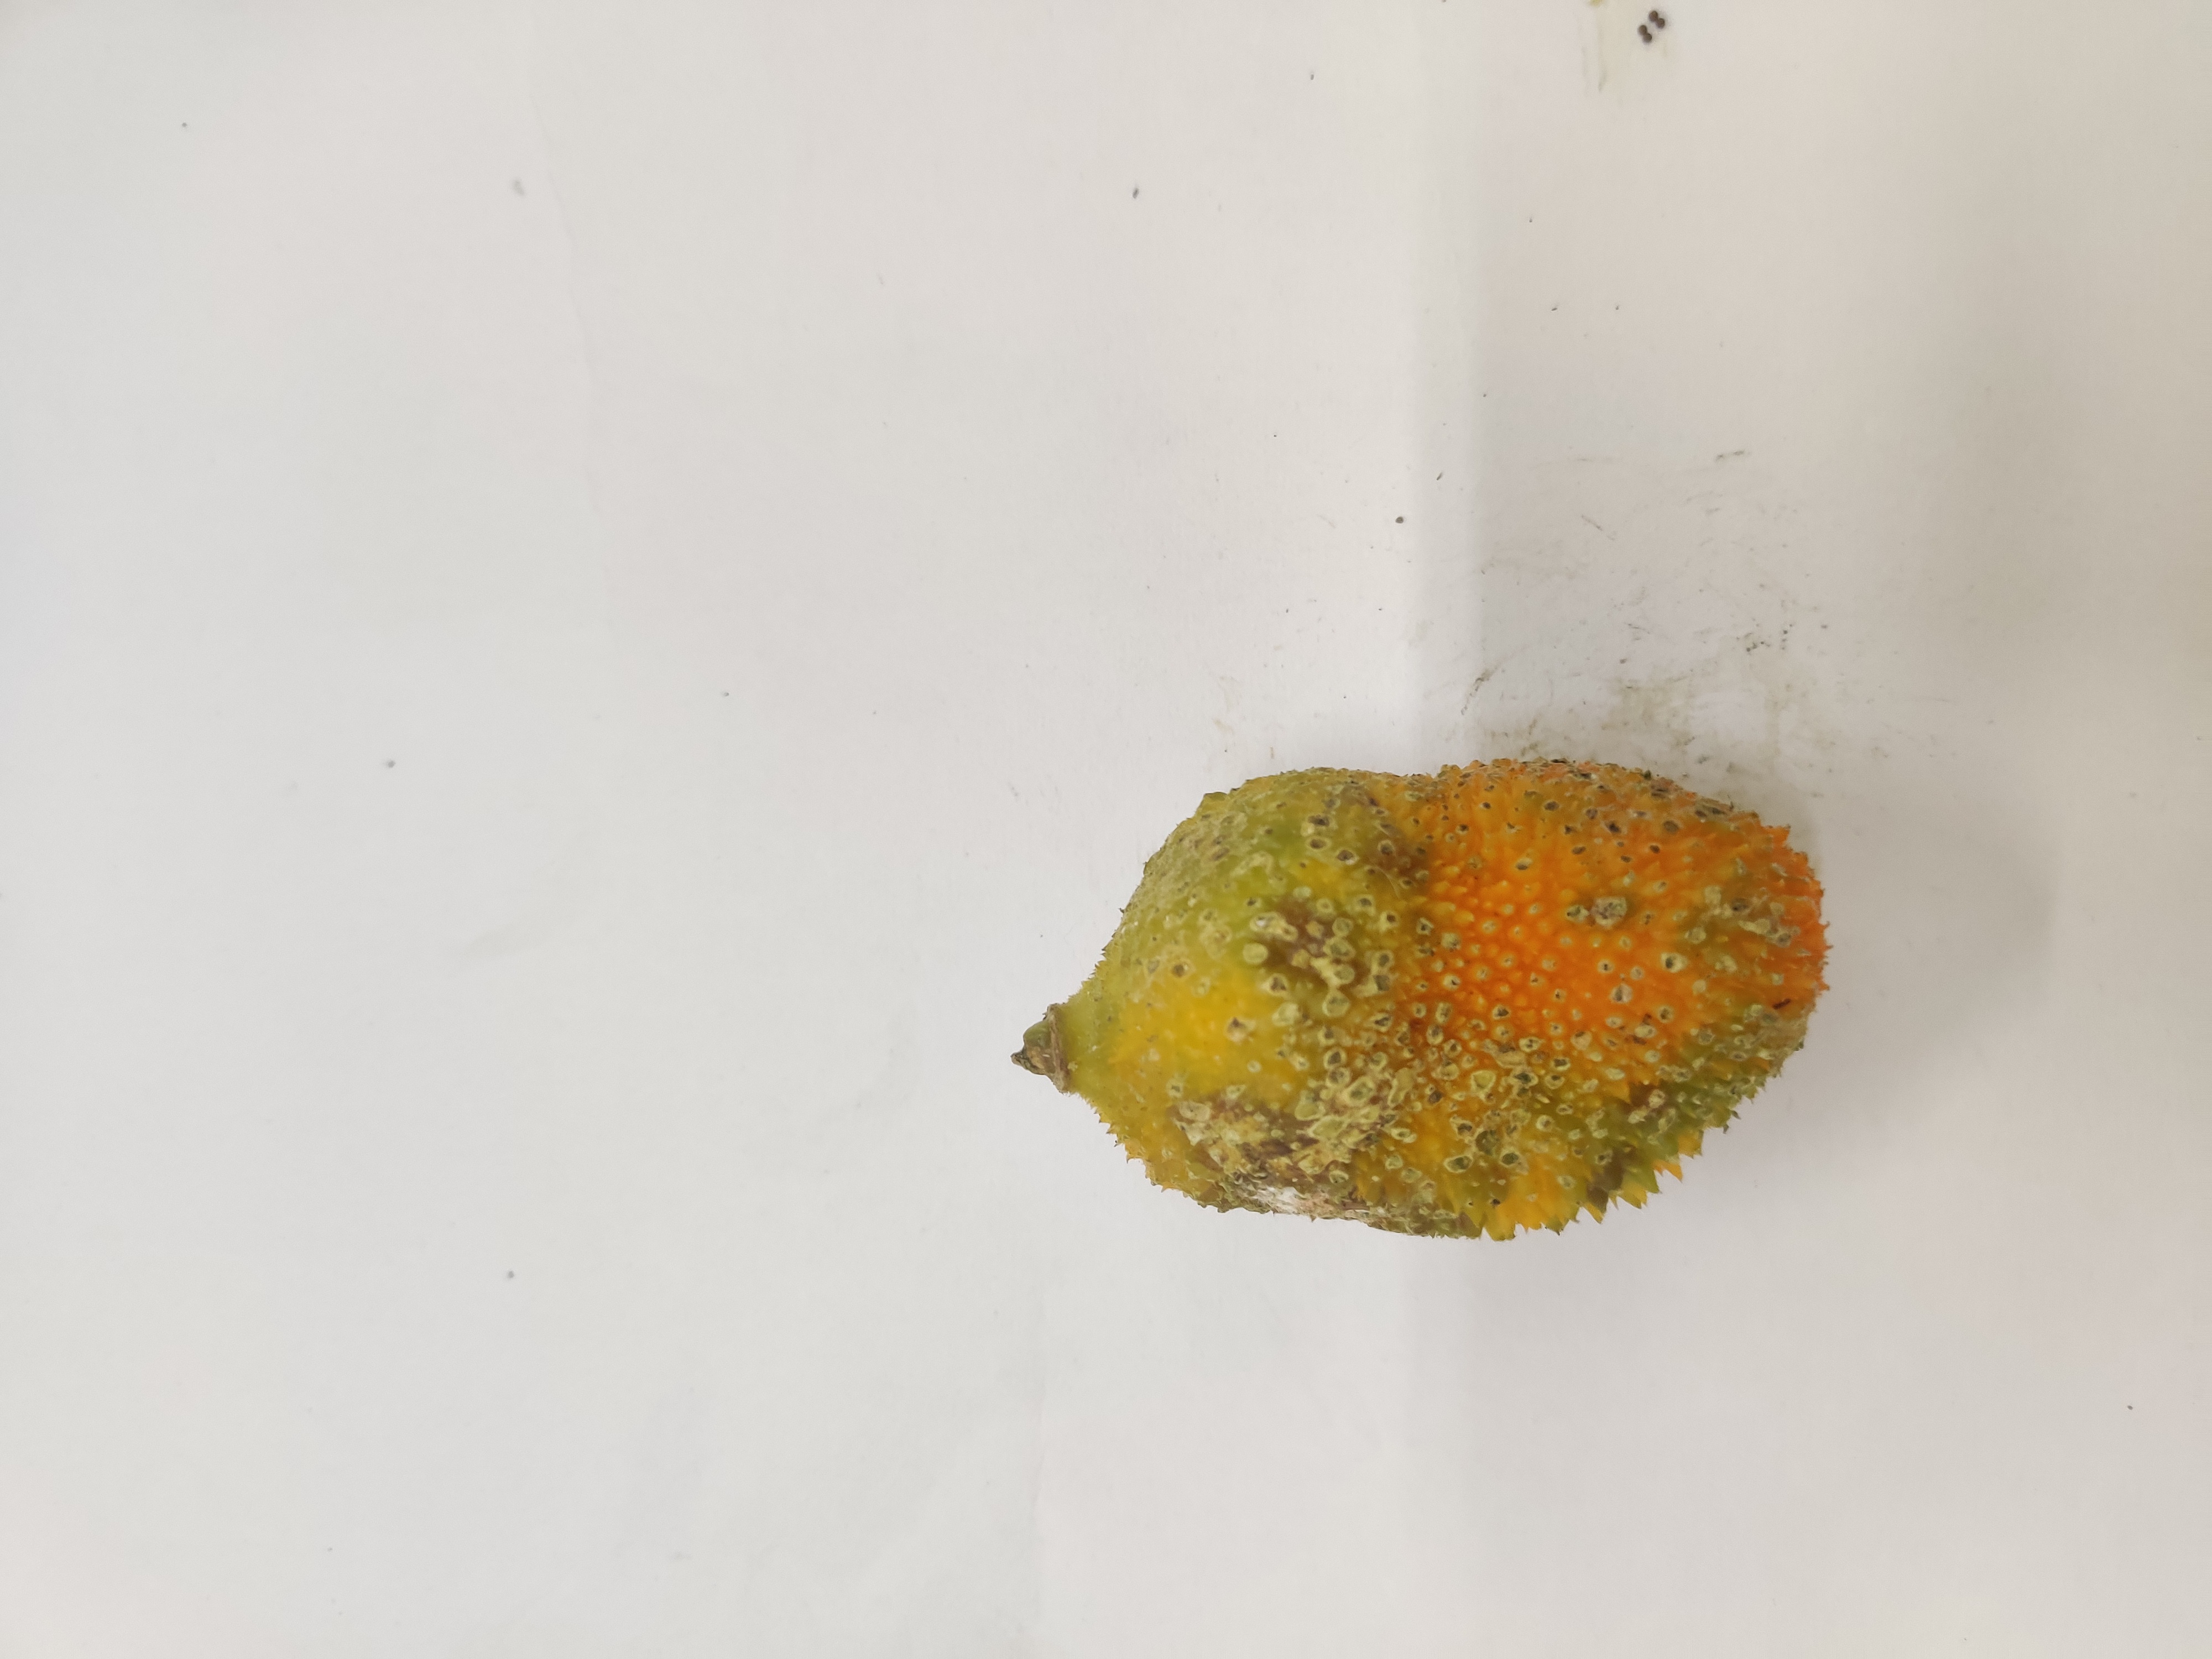
Crop: Spiny Gourd
Condition: Damaged